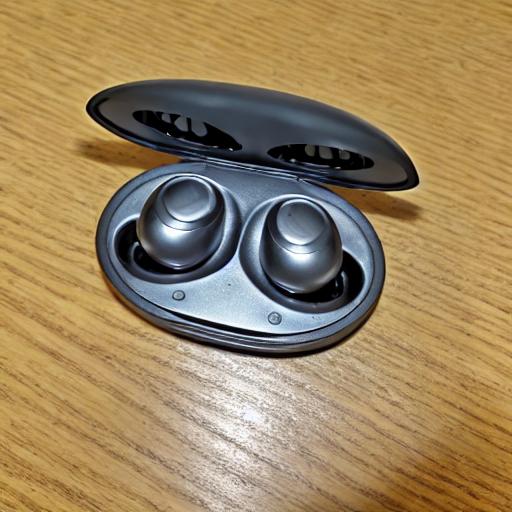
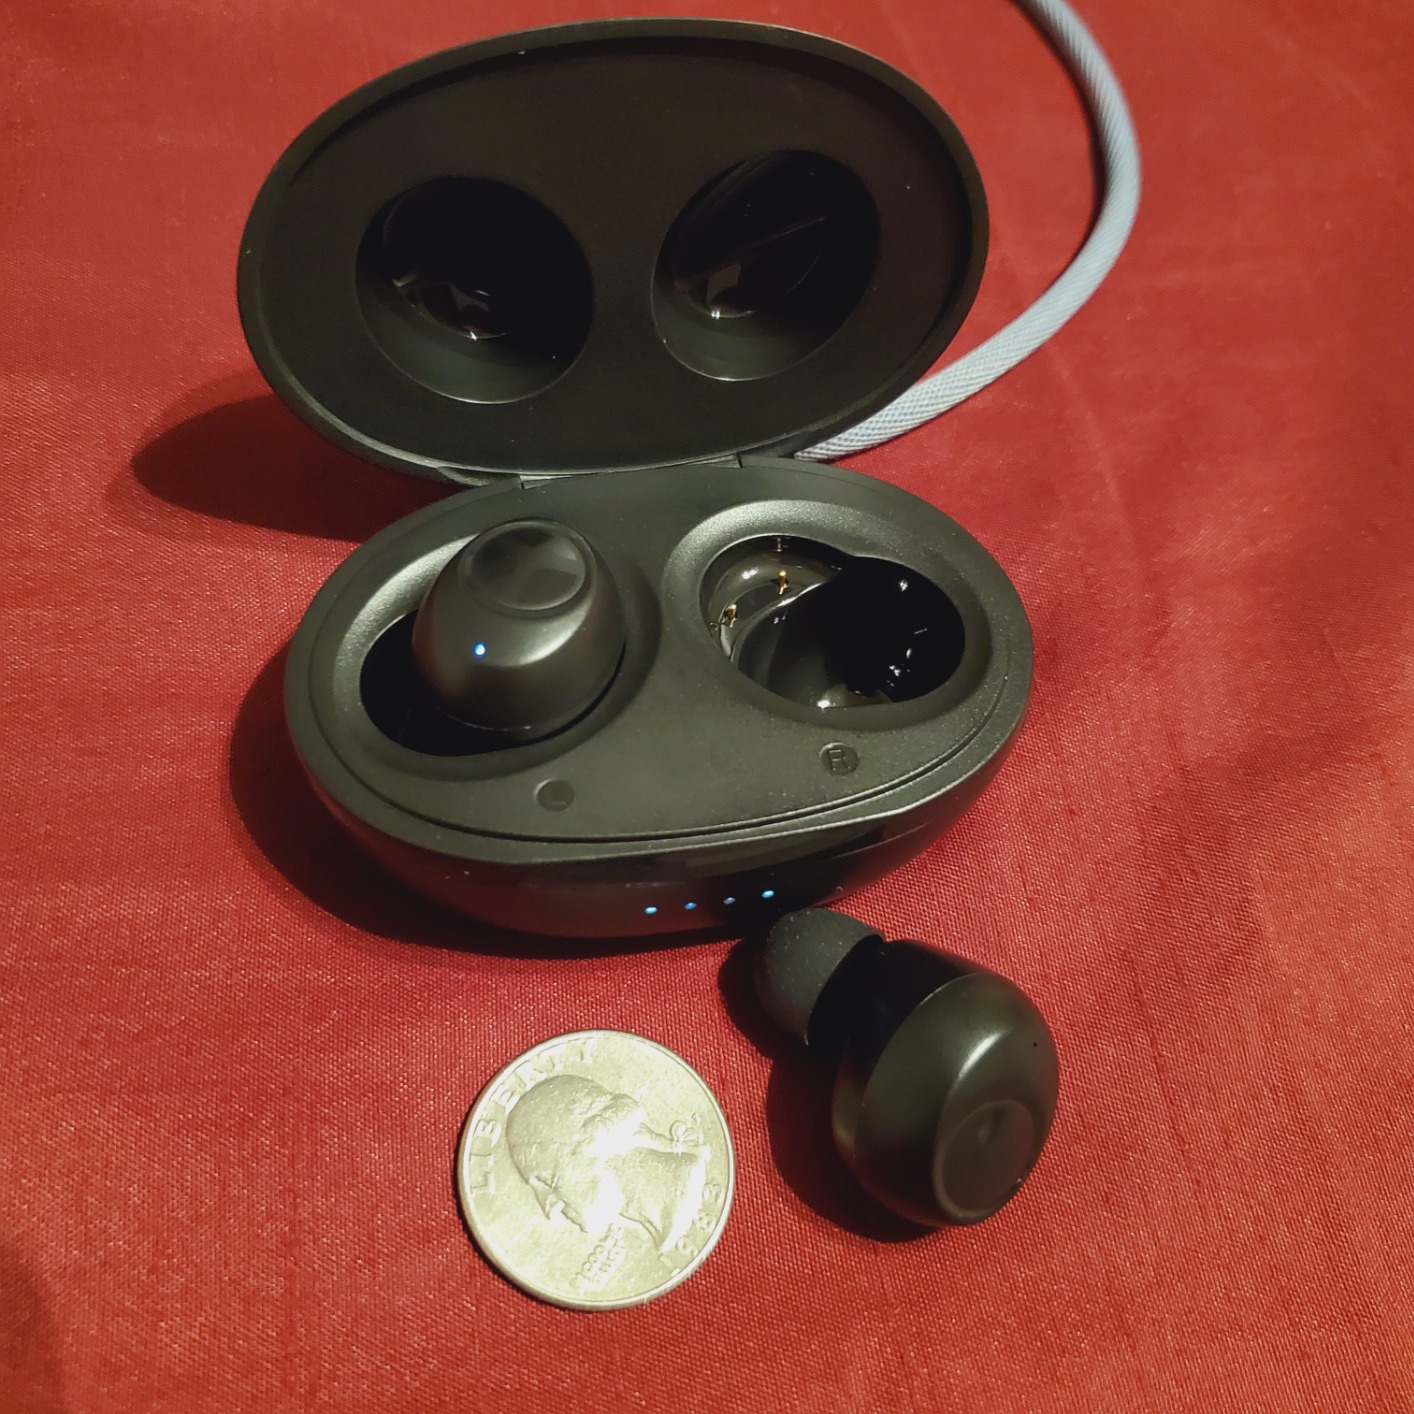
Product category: earbuds
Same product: no